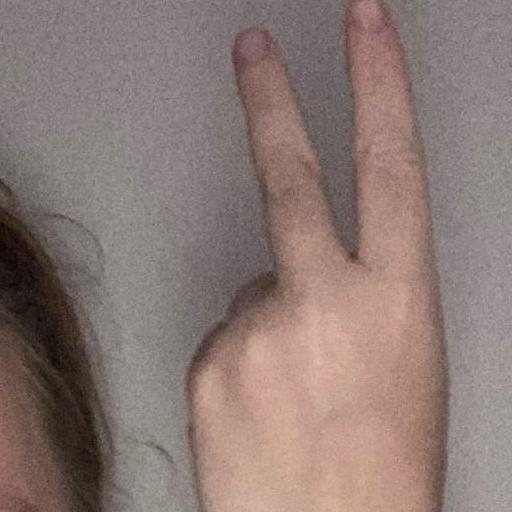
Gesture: peace_inverted